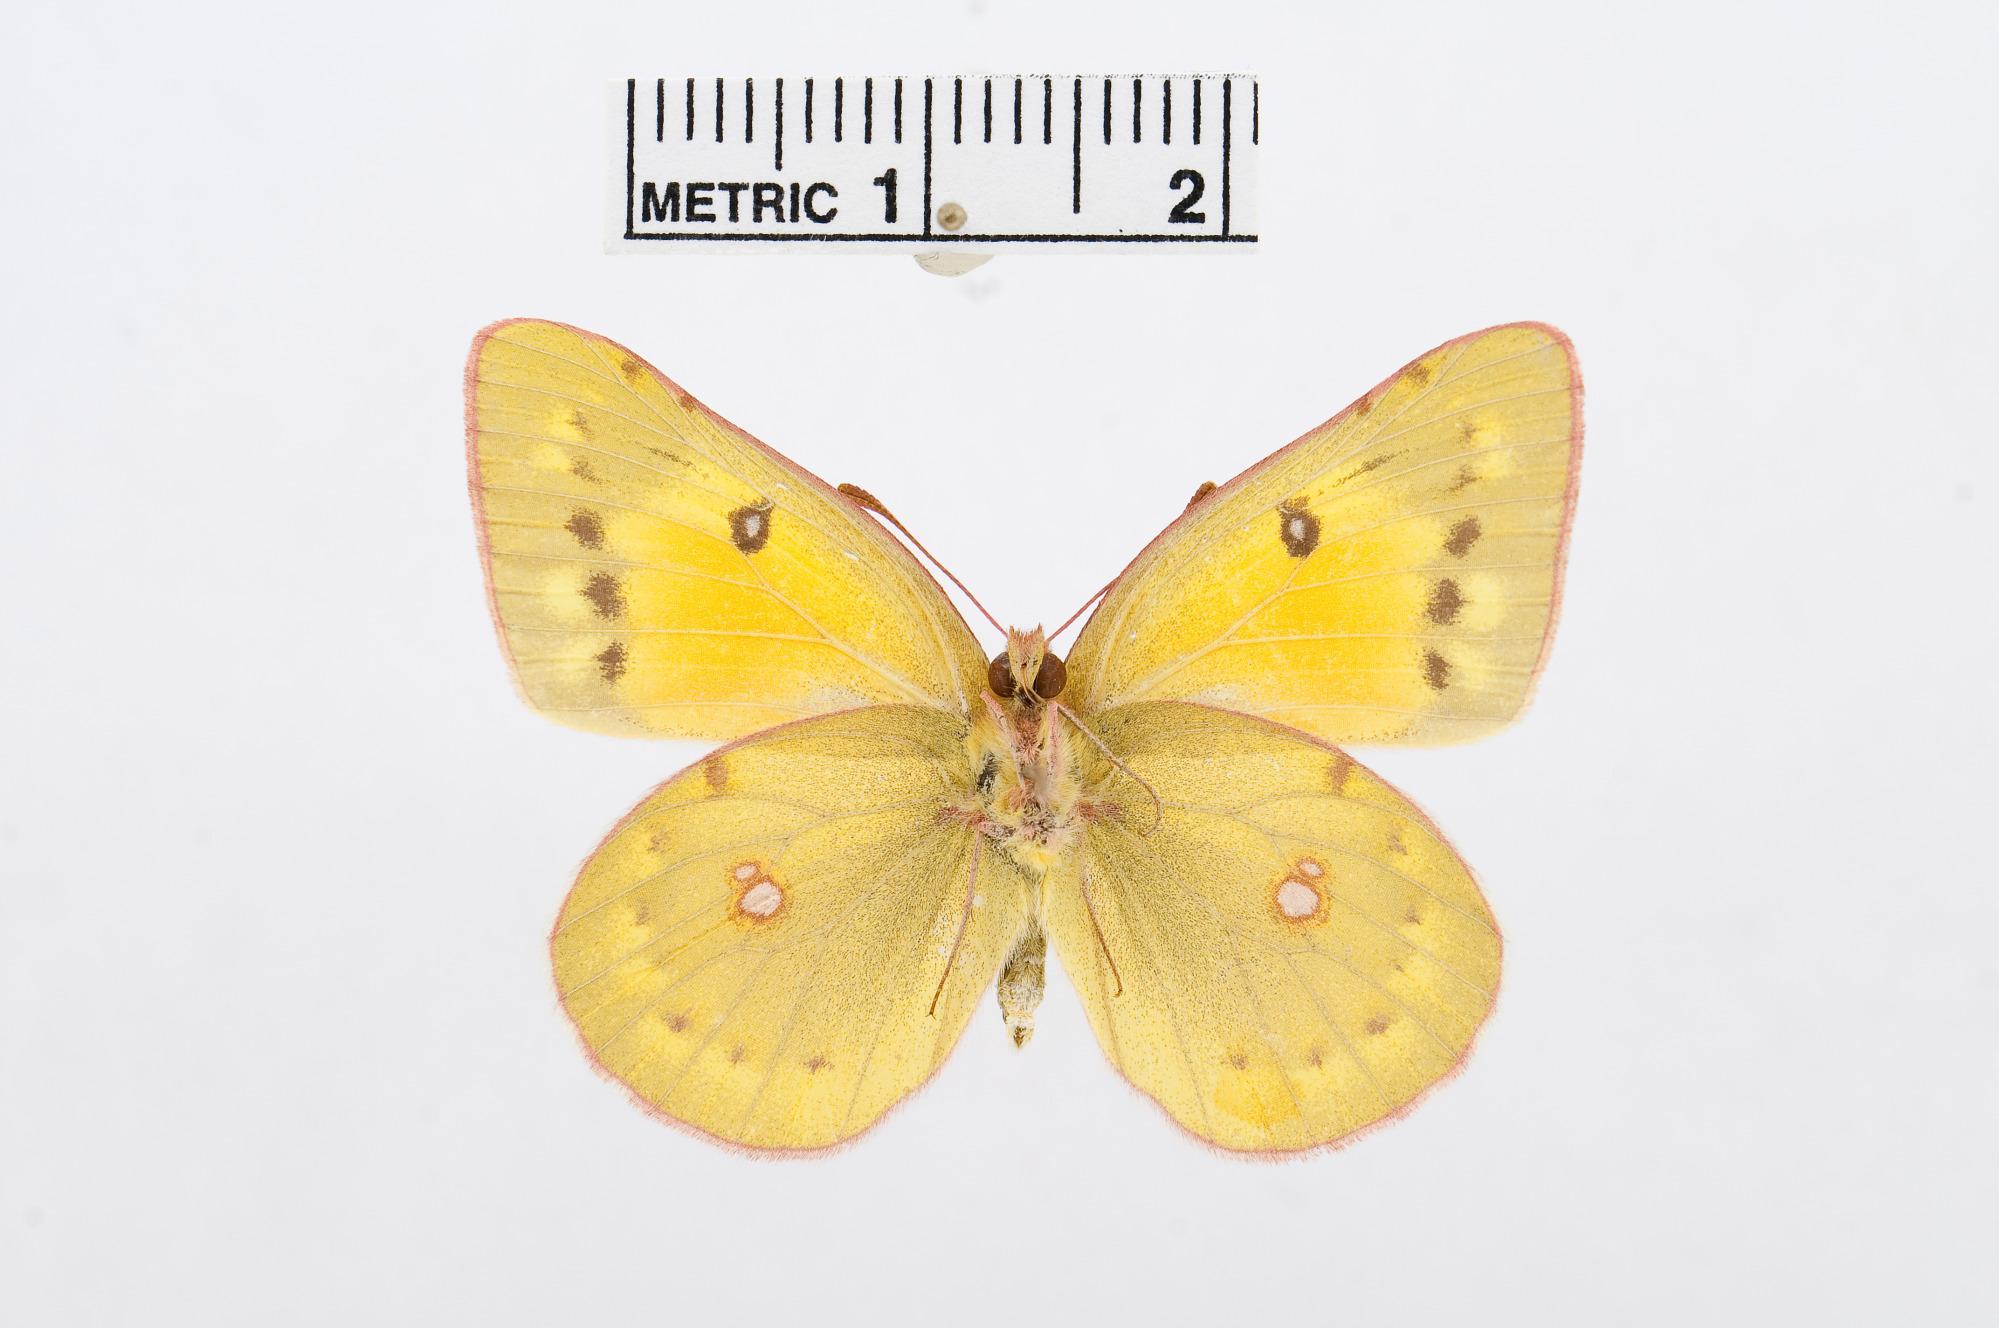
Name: Colias romanovi
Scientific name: Colias romanovi
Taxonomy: Animalia, Arthropoda, Hexapoda, Insecta, Lepidoptera, Pieridae, Coliadinae